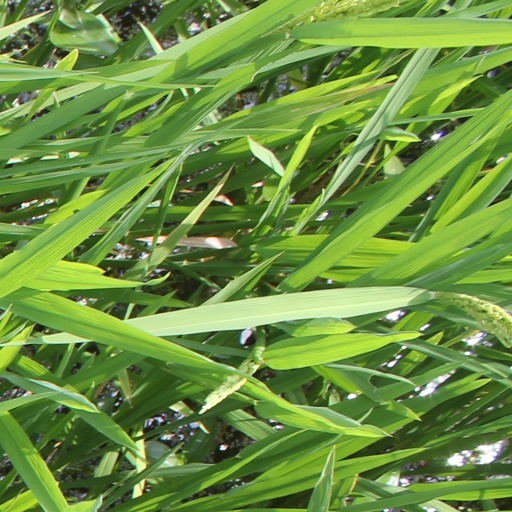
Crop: rice